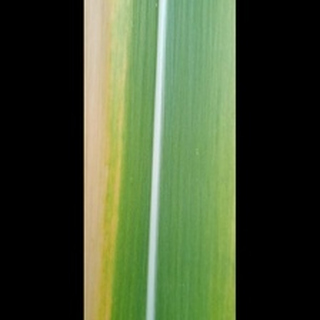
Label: sugarcane_yellow_leaf_disease